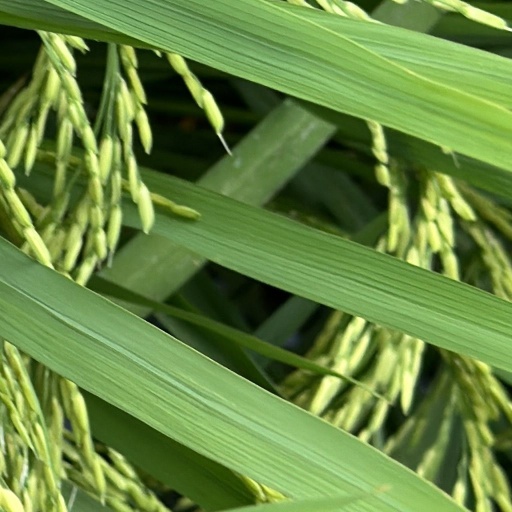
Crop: rice